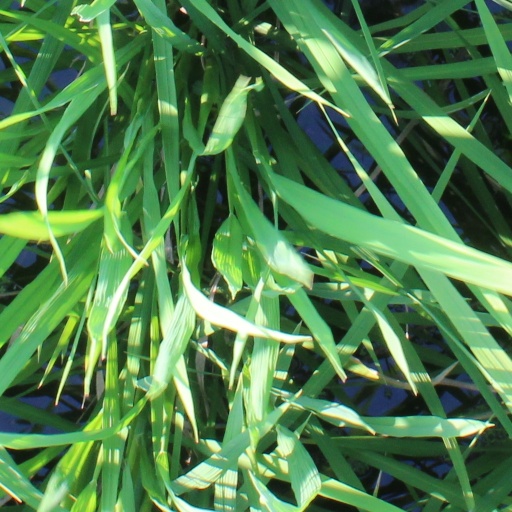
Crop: rice